Bin of Cullen

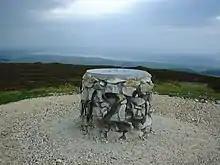
New Summit Cairn of the Bin of Cullen

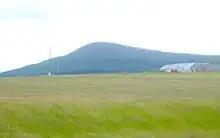
The Bin Hill as seen from Buckie

Bin of Cullen or Bin Hill (Scottish Gaelic: Am Binnean) is a hill in Moray, Scotland directly inland from Findochty. Bin of Cullen is 320 m in height and visible from considerable distances, such as Longman Hill to the east and Lossiemouth to the West.